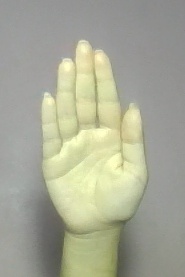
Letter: seen